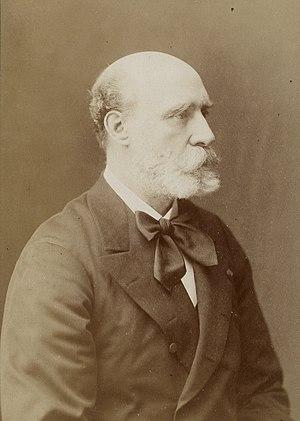
Charles Jean Melchior de Vogüé (1829-1916)
La famille de Vogüé, olim d'Alès, est une famille subsistante de la noblesse française. Son nom vient de la terre de Vogüé près d'Aubenas qu'elle hérita de la première famille de Vogüé éteinte en 1326 et dont elle descendait en ligne féminine. Cette première famille possédait également depuis le XIIIᵉ siècle la terre de Rochecolombe sous le nom de laquelle elle était parfois désignée jadis.